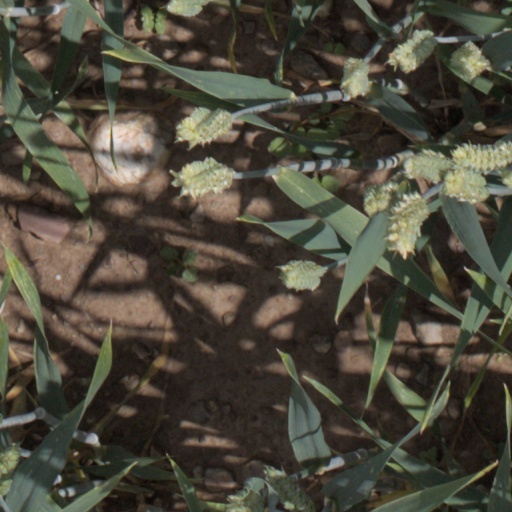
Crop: wheat